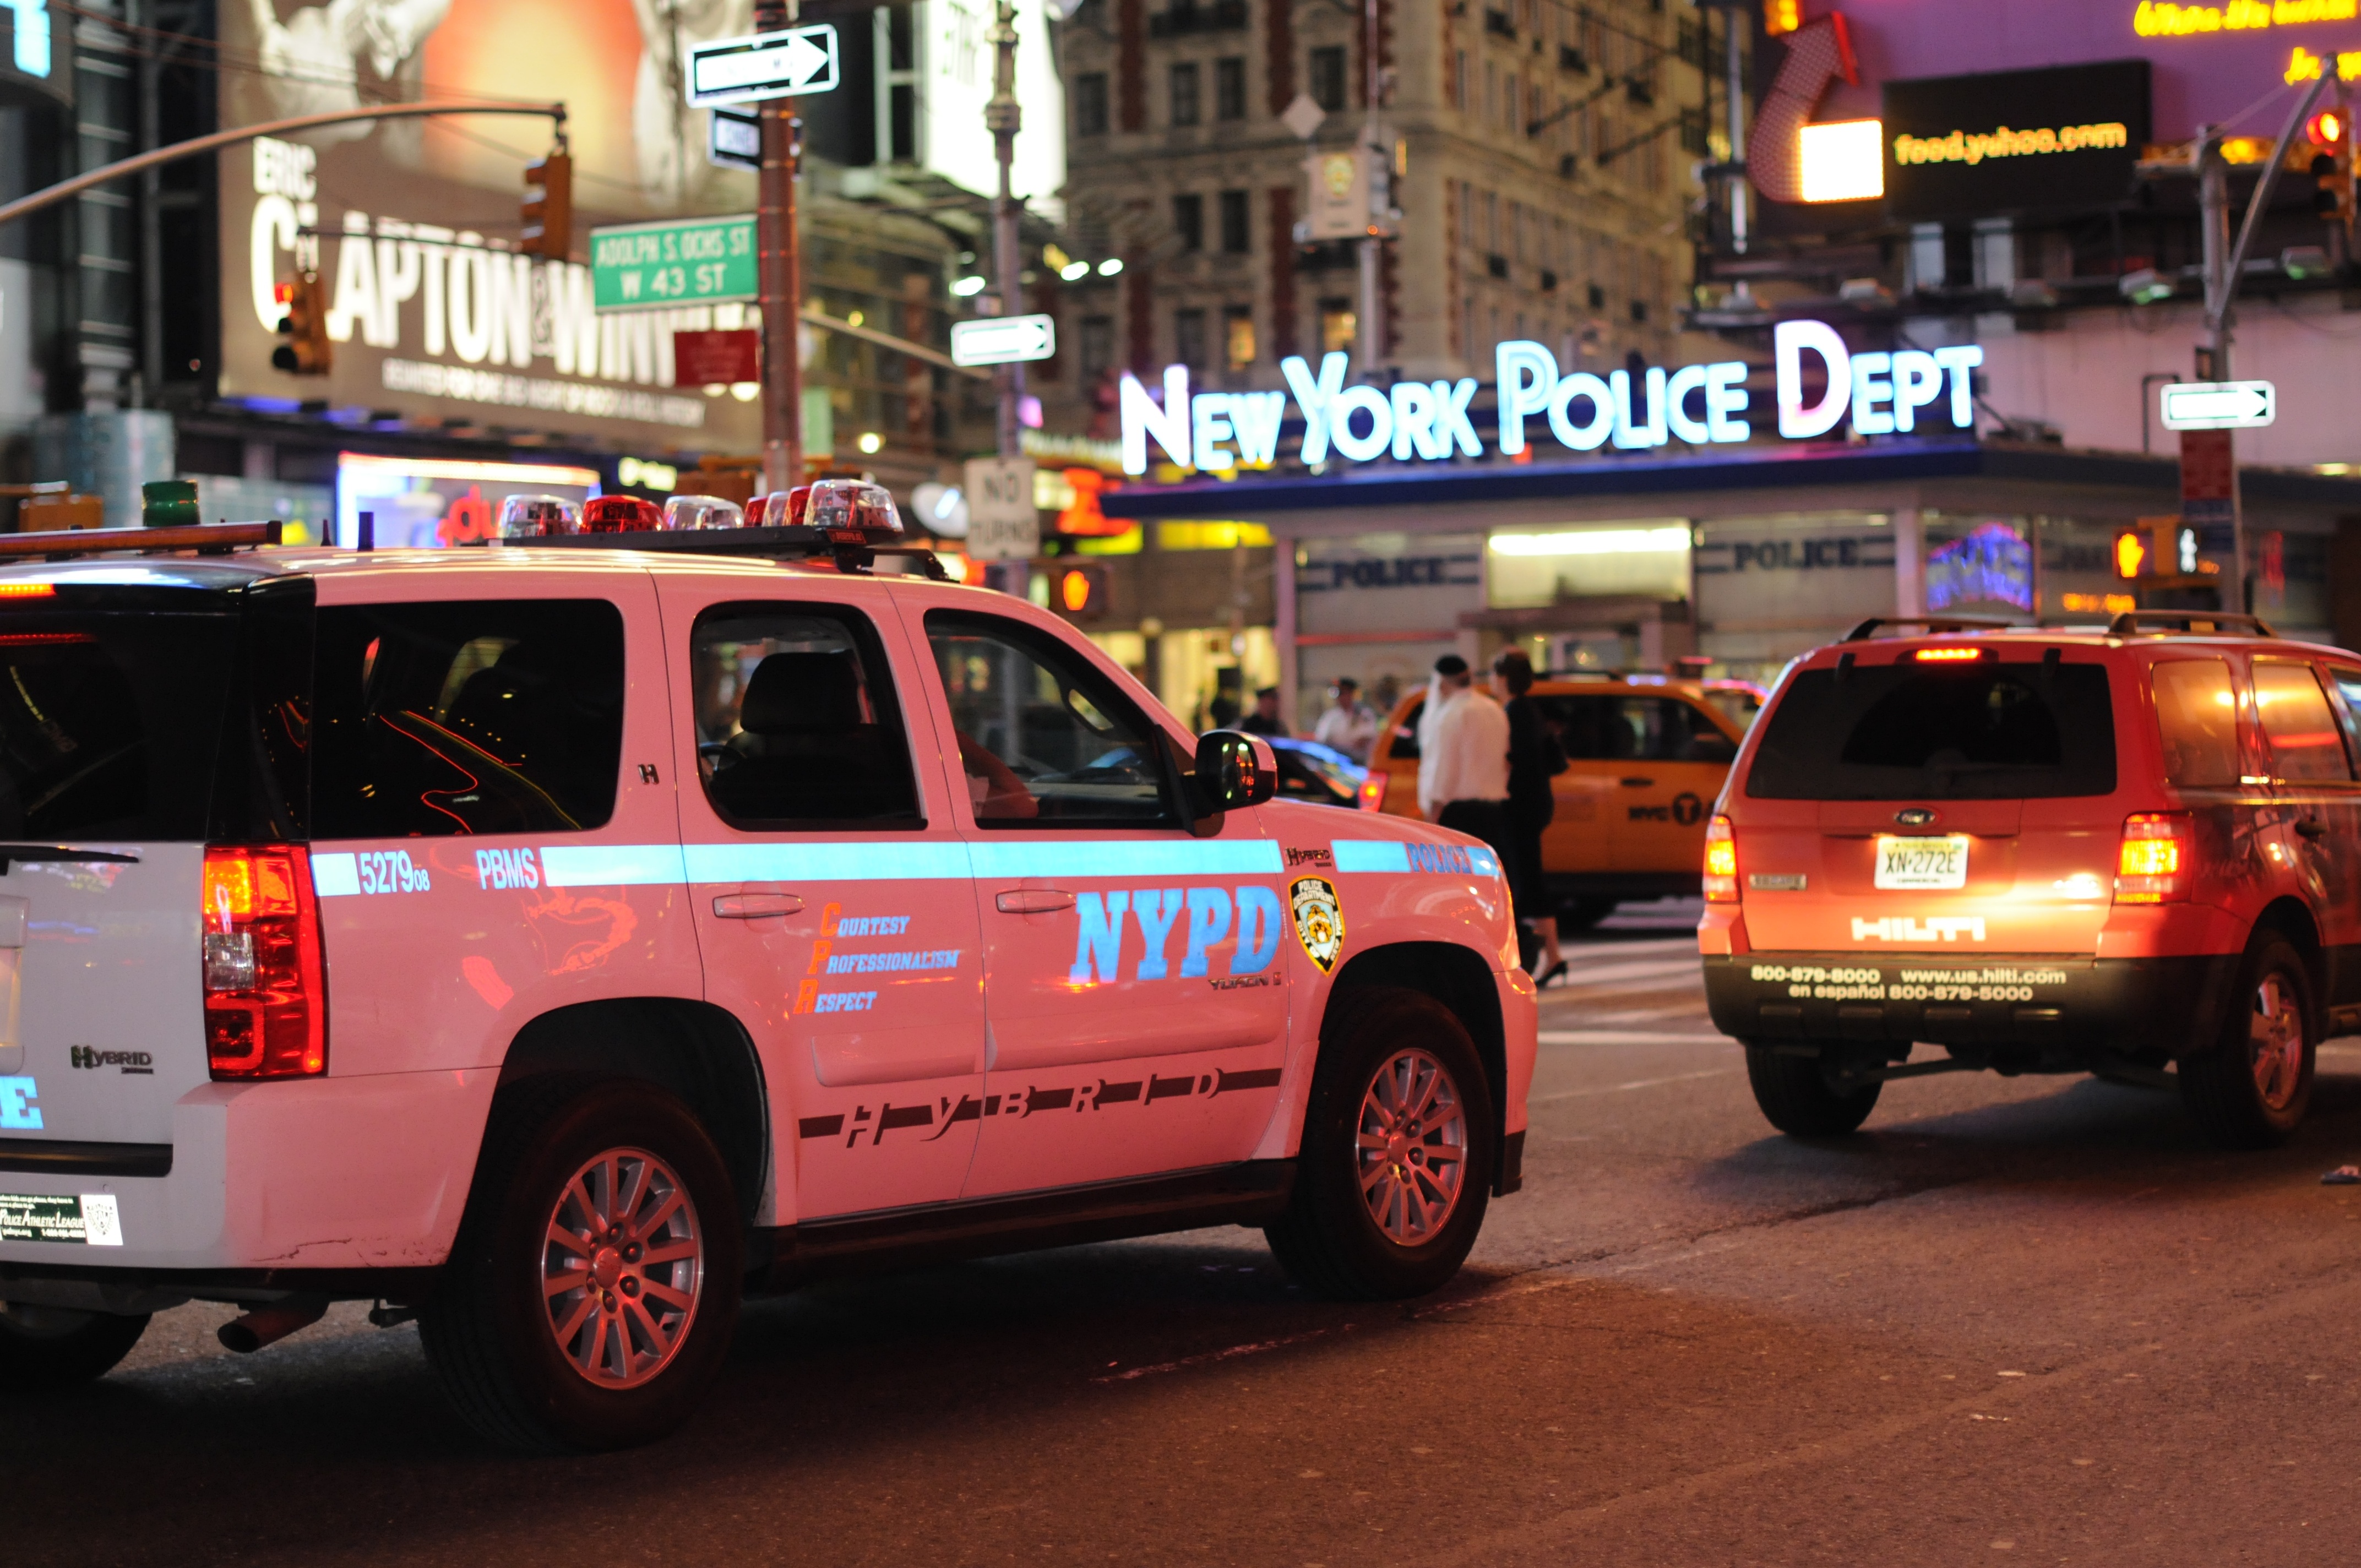
road, traffic, car, driving, new york, taxi, transport, vehicle, auto, machine, public transport, police, police car, automobile make